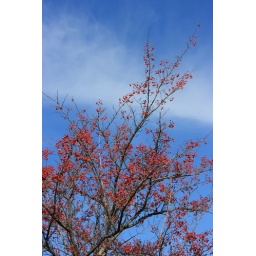
Red berries under blue sky 1/2